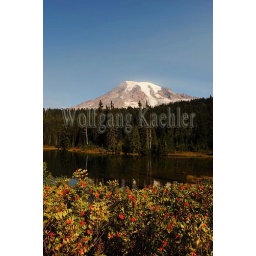
Usa, washington state, mount rainier national park, reflection lakes with mount rainier and mountain ash trees in foreground